Abd al-Rahman al-Rafai

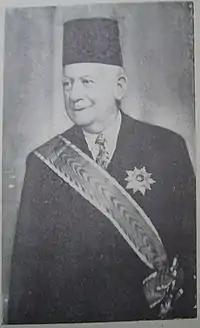
Abd al-Rahman al-Rafai

Abd al-Rahman al-Rafai (February 8, 1889 – December 3, 1966) was an Egyptian historian. He dedicated his life to the study of the roles of the national movement in the history of modern Egypt. His most prominent work was 15 volumes in which he documented the state of Egypt from the late 18th century to the mid-19th century. He was born in Cairo even though his family was from the Levant countries. He graduated from the Khadawia school of law in 1908. He spent most of his life in Cairo but moved to Alexandria for high school.immediately after his graduation he practiced law for less than a month until Mohammad Farid (a prominent lawyer and historian) asked him to become the editor of the Major General Al-San newspaper and this proved to be the first step in his life as a historian and a politician.